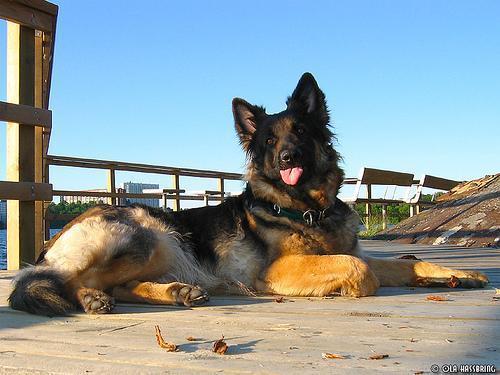
German_shepherd